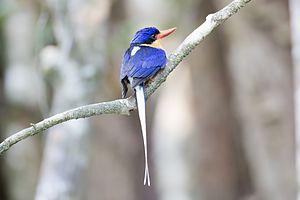
Le Martin-chasseur sylvain est une espèce d'oiseau de la famille des Alcedinidae.